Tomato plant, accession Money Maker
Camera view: tilt-top (135 deg); turntable rotation: 240 degrees
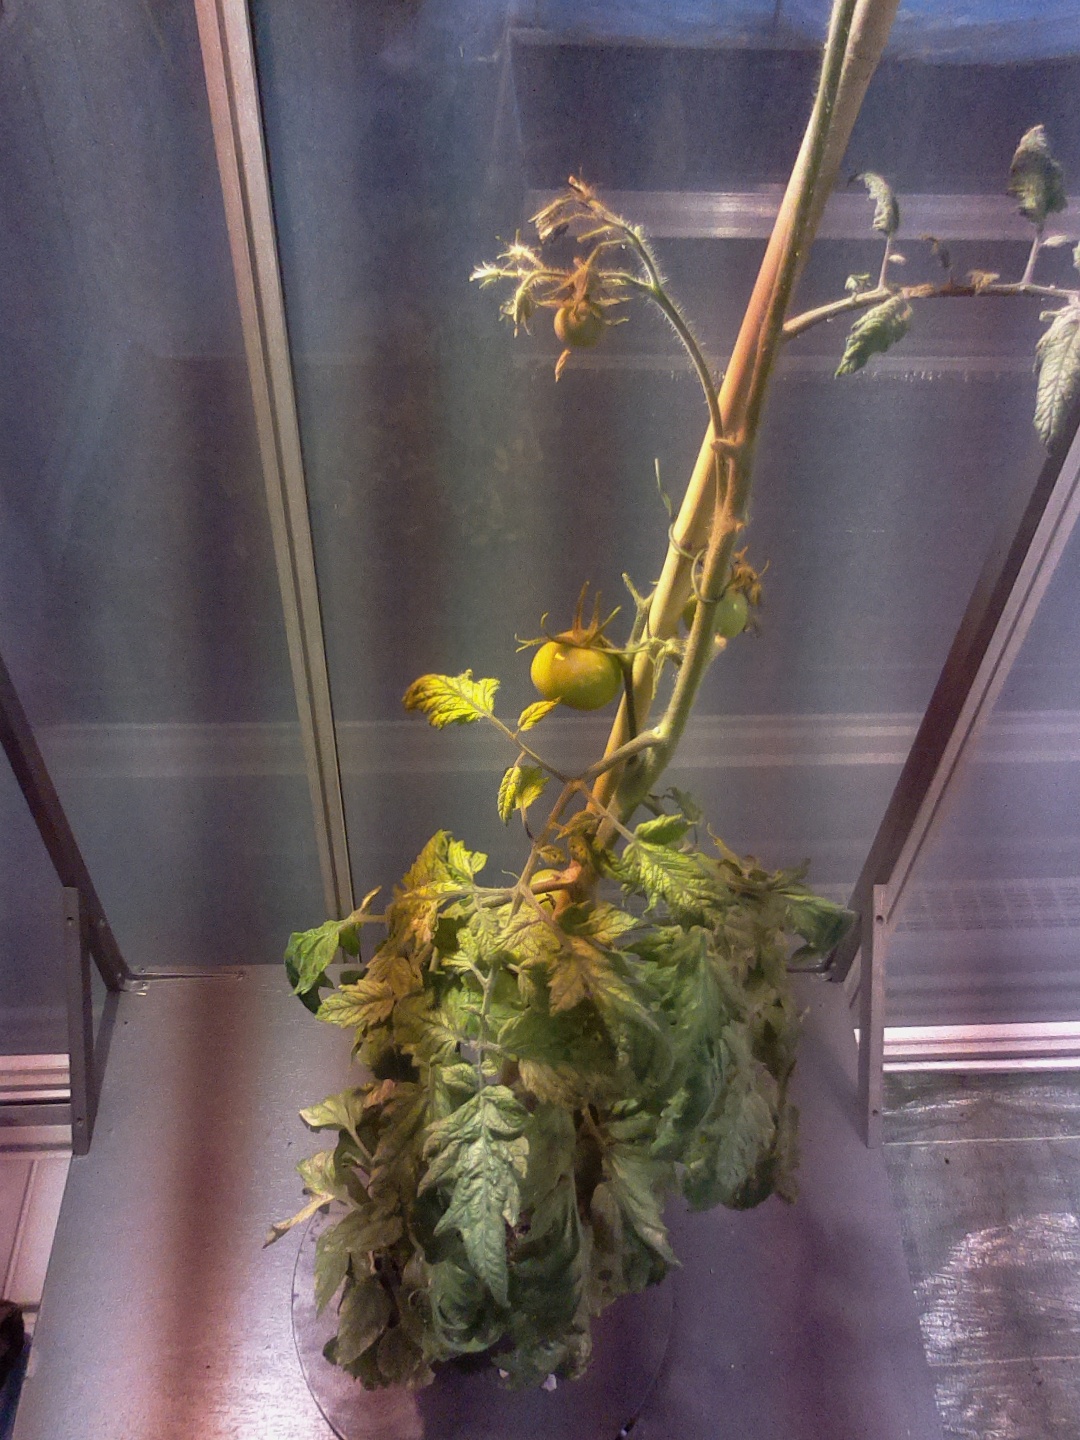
BBCH growth stage 77: 70%-80% of final fruit size